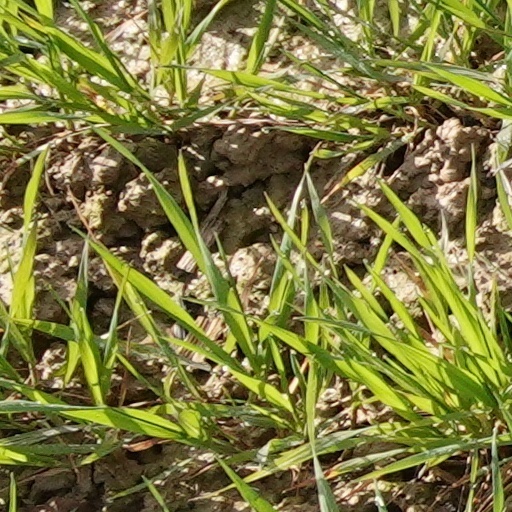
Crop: wheat